Anna Jurkiewicz

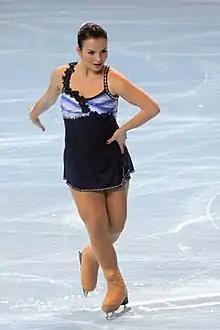
Jurkiewicz in 2009.

Anna Jurkiewicz (born 9 February 1984) is a Polish former competitive figure skater. She is a three-time (2007–2009) Polish national champion. She qualified to the free skate at four ISU Championships — 1998 Junior Worlds in Saint John, New Brunswick, Canada; 2007 Europeans in Warsaw, Poland; 2008 Europeans in Zagreb, Croatia; and 2009 Worlds in Los Angeles, California, United States;.